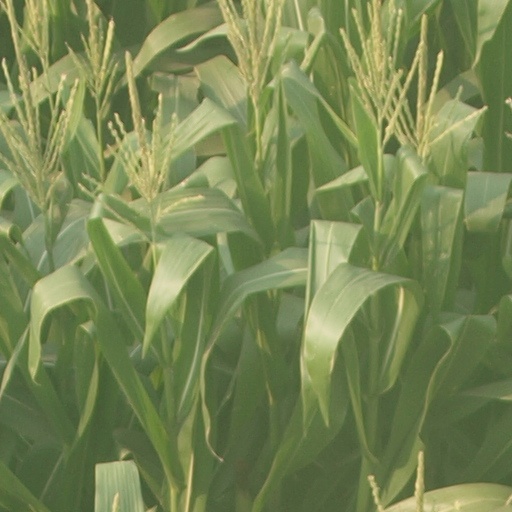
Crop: maize; corn